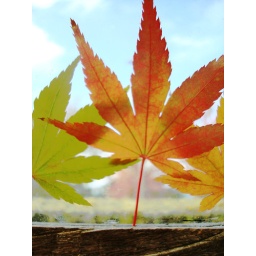
Three leaves in a window by the green house at school.